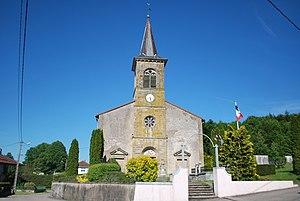
Église Saint-Georges d'Aydoilles
Aydoilles est une commune française située dans le département des Vosges, en région Grand Est.